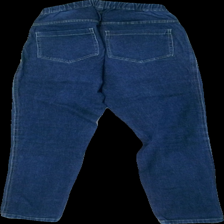
View: back
Type: Trousers
Category: Ladies
Brand: Cubus
Colors: Blue
Material: 100% cotton
Cut: Regular
Size: L
Season: All
Damage location: middle left
Damage 2 location: bottom right
Damage 3 location: middle right
Price range: 50-100
Recommended usage: Reuse
Description: blå fejk jeans byxor